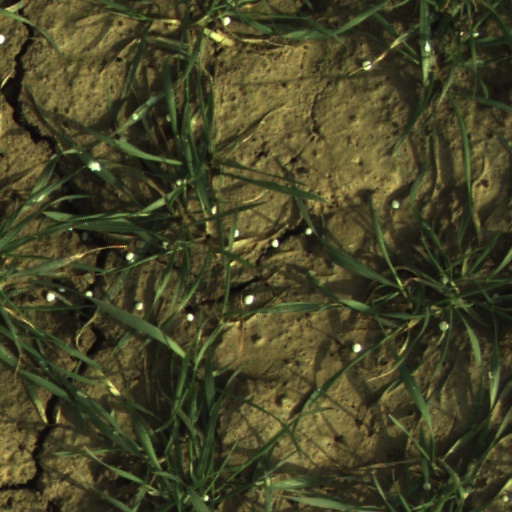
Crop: wheat